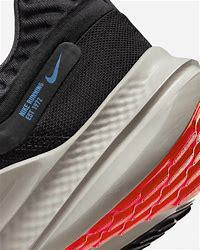
Brand: Nike
Model: Quest 5